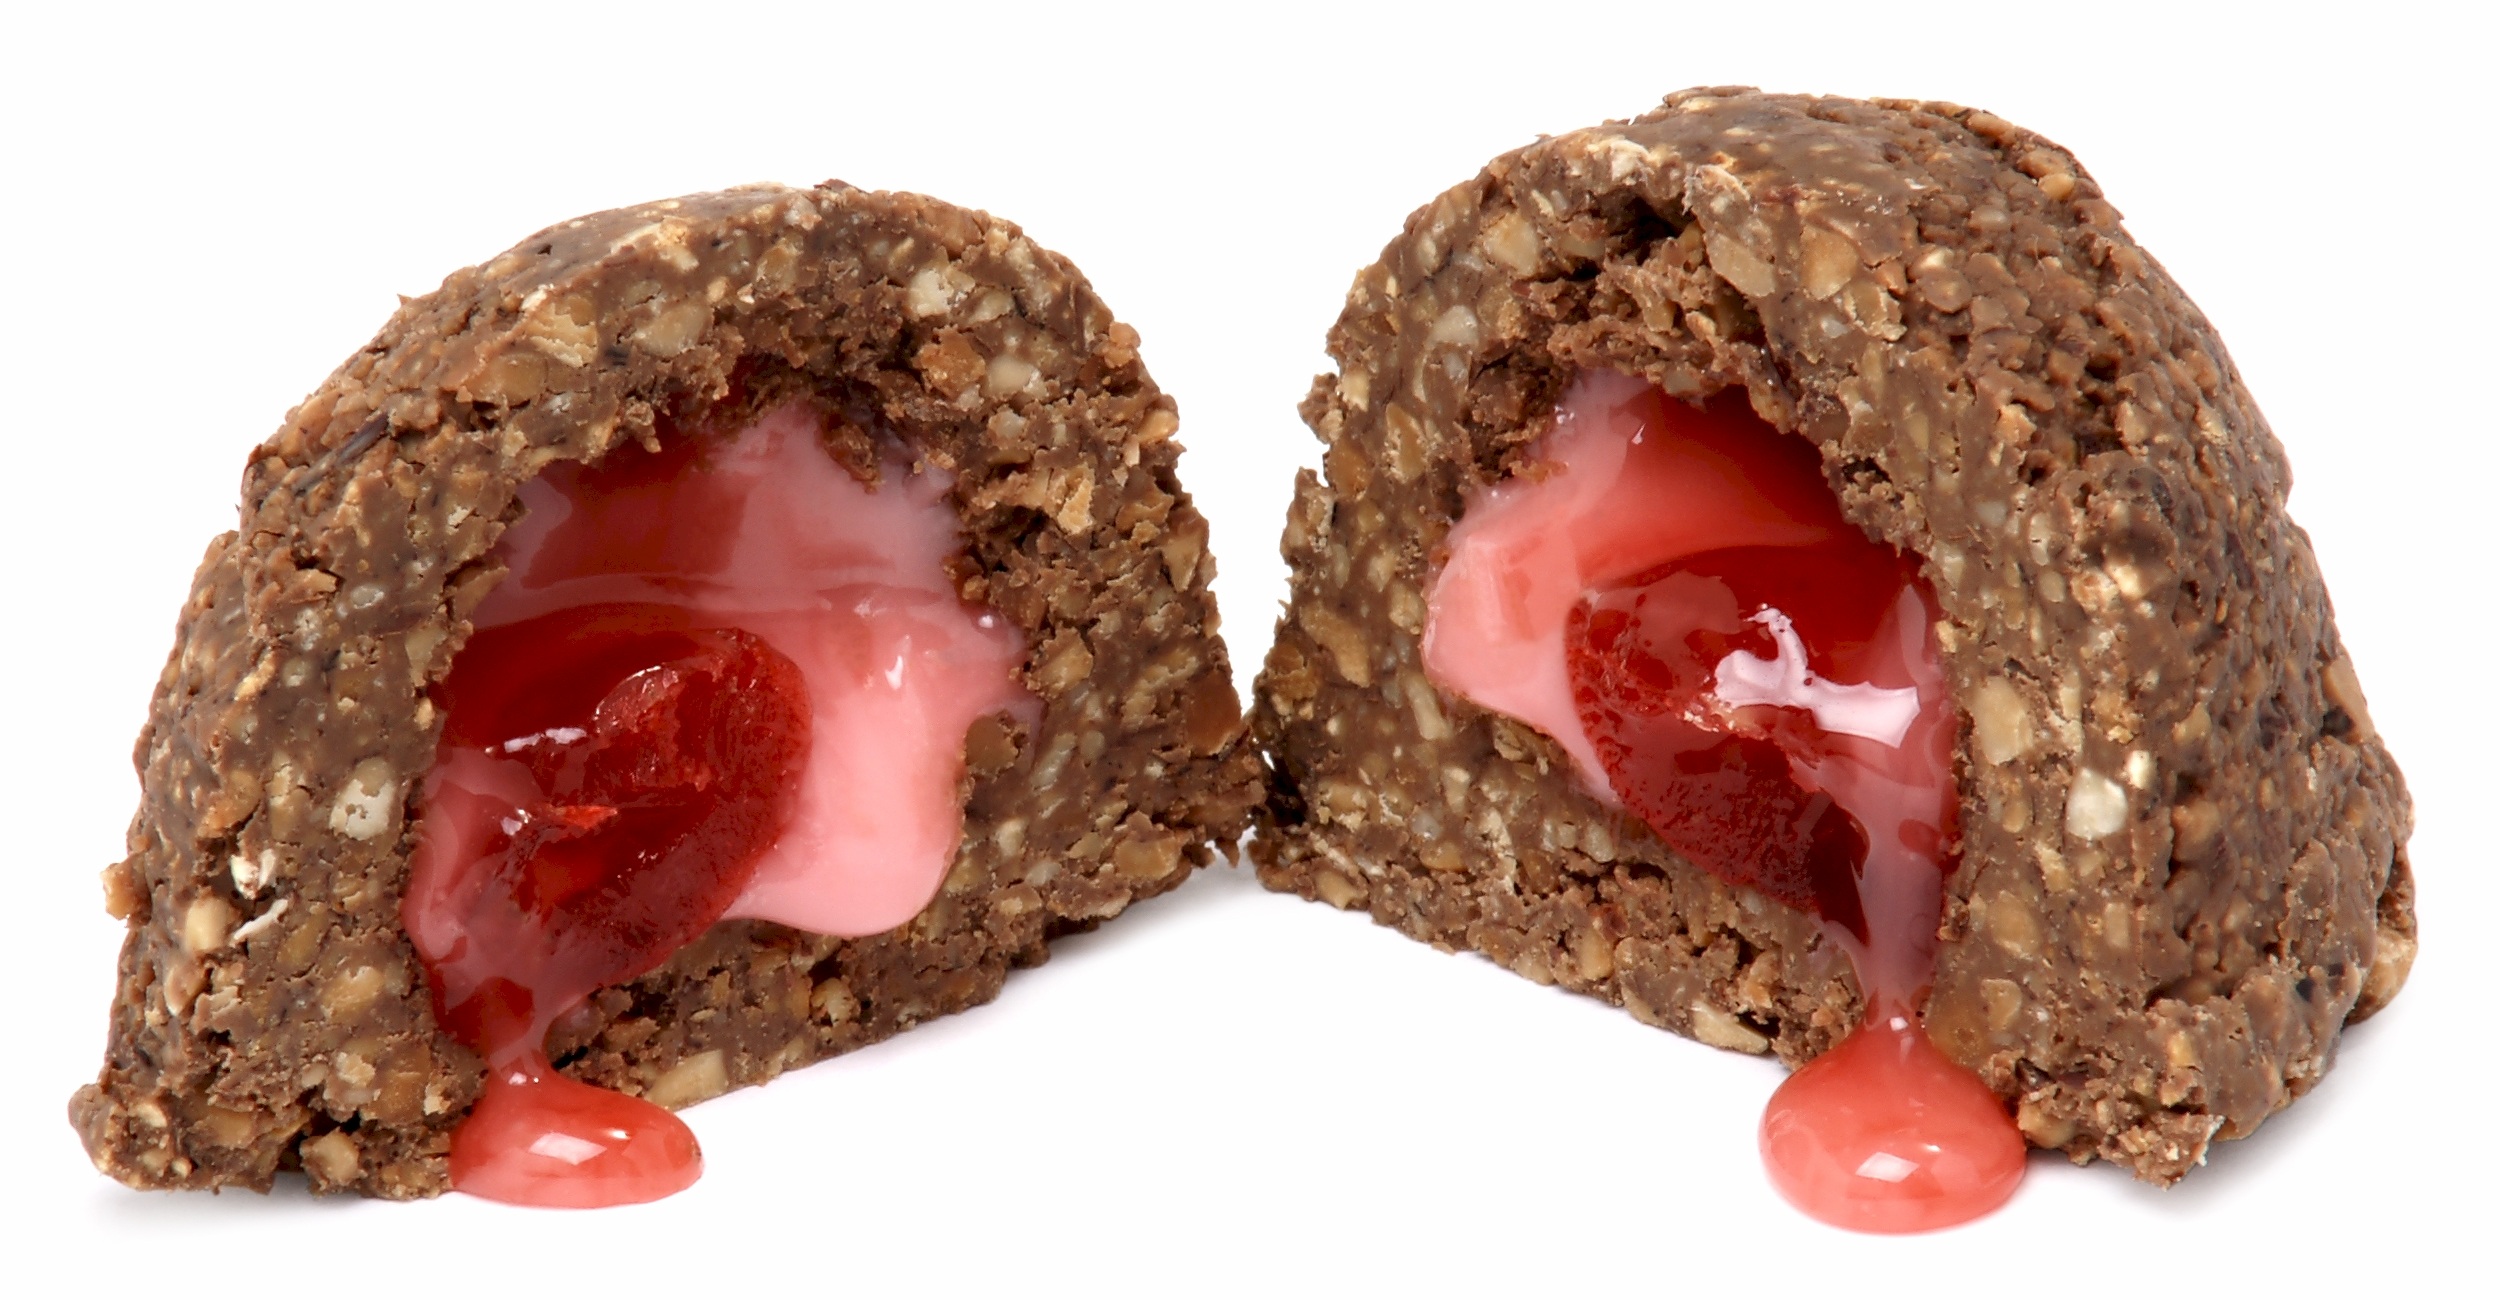
fruit, sweet, dish, meal, food, produce, covered, breakfast, chocolate, snack, dessert, meat, sugar, party, confection, snack food, cherry candy